Aetalionidae

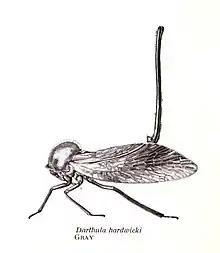
"Darthula hardwickii" with tail raised

When disturbed, species like "Darthula hardwickii" are known to raise their tails in a threatening posture.